Karl Martin Sinijärv

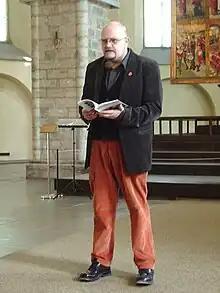
Karl Martin Sinijärv performing in Niguliste church during Tallinn Literature Festival

Karl Martin Sinijärv (born 4 June 1971) is an Estonian journalist and poet.